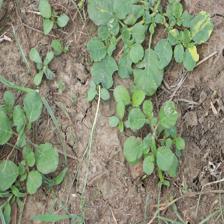
Label: BroadLeafWeed